Pembroke, Ontario

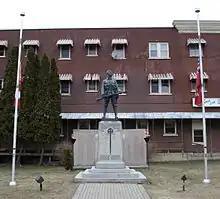
The war memorial in downtown Pembroke.

The city of Pembroke has three Anglophone Catholic primary schools; Cathedral Catholic School, Holy Name Catholic School and Our Lady of Lourdes Catholic School. There are also three public primary schools; Highview Public School, Rockwood Public School and Champlain Discovery Public School. The two biggest secondary schools are Bishop Smith Catholic School, which is the only secondary Catholic school in Pembroke and Petawawa, the neighboring town, and Fellowes High School, the only public Anglophone High School. There are two French schools for the French population of the city; École élémentaire et secondaire catholique Jeanne-Lajoie, which is the French catholic school, and École élémentaire et secondaire publique l’Équinoxe, which is a smaller French Public School.